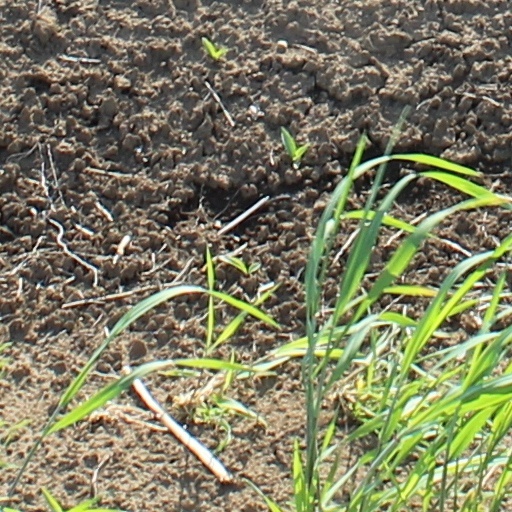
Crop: wheat